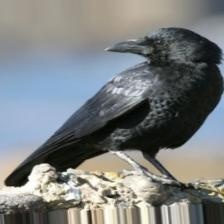
Species: CROW
Scientific name: CORVUS